Tyler Huntley

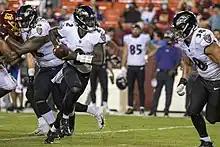
Huntley in action against the Washington Football Team in 2021

On January 18, 2021, Huntley signed a reserve/futures contract with the Ravens. Huntley had three rushing attempts for ten yards in the Ravens' blowout win over the Los Angeles Chargers in Week 6, and came in to relieve Lamar Jackson during the Ravens’ blowout loss to the Bengals in Week 7, finishing the game with 39 yards passing, going 5 for 11. Huntley got his first NFL start on November 21, 2021, when Jackson was not able to play due to a non-Covid illness against the Chicago Bears. Huntley threw for 219 yards, an interception, rushed for 40 yards, and led the team on a last-minute game-winning touchdown drive in the 4th quarter in the 16–13 win. In Week 14 against the Browns, following Jackson's injury late in the first quarter, Huntley came into the game, completed 27 of 38 passes for 270 yards and a touchdown, and almost led the Ravens to a comeback win, narrowly losing 22–24. The injury also prevented Jackson from playing the next week, and Huntley started his second career game in Week 15 against the Green Bay Packers, playing well, completing 28 of 40, for 215 yards, and two touchdowns, while rushing for another 73 yards and two touchdowns. The Ravens, however, lost this game 30–31, following a last-minute failed two-point conversion.